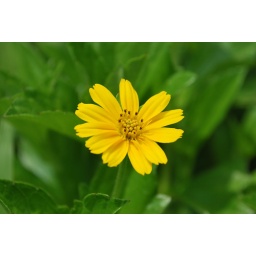
yellow in green